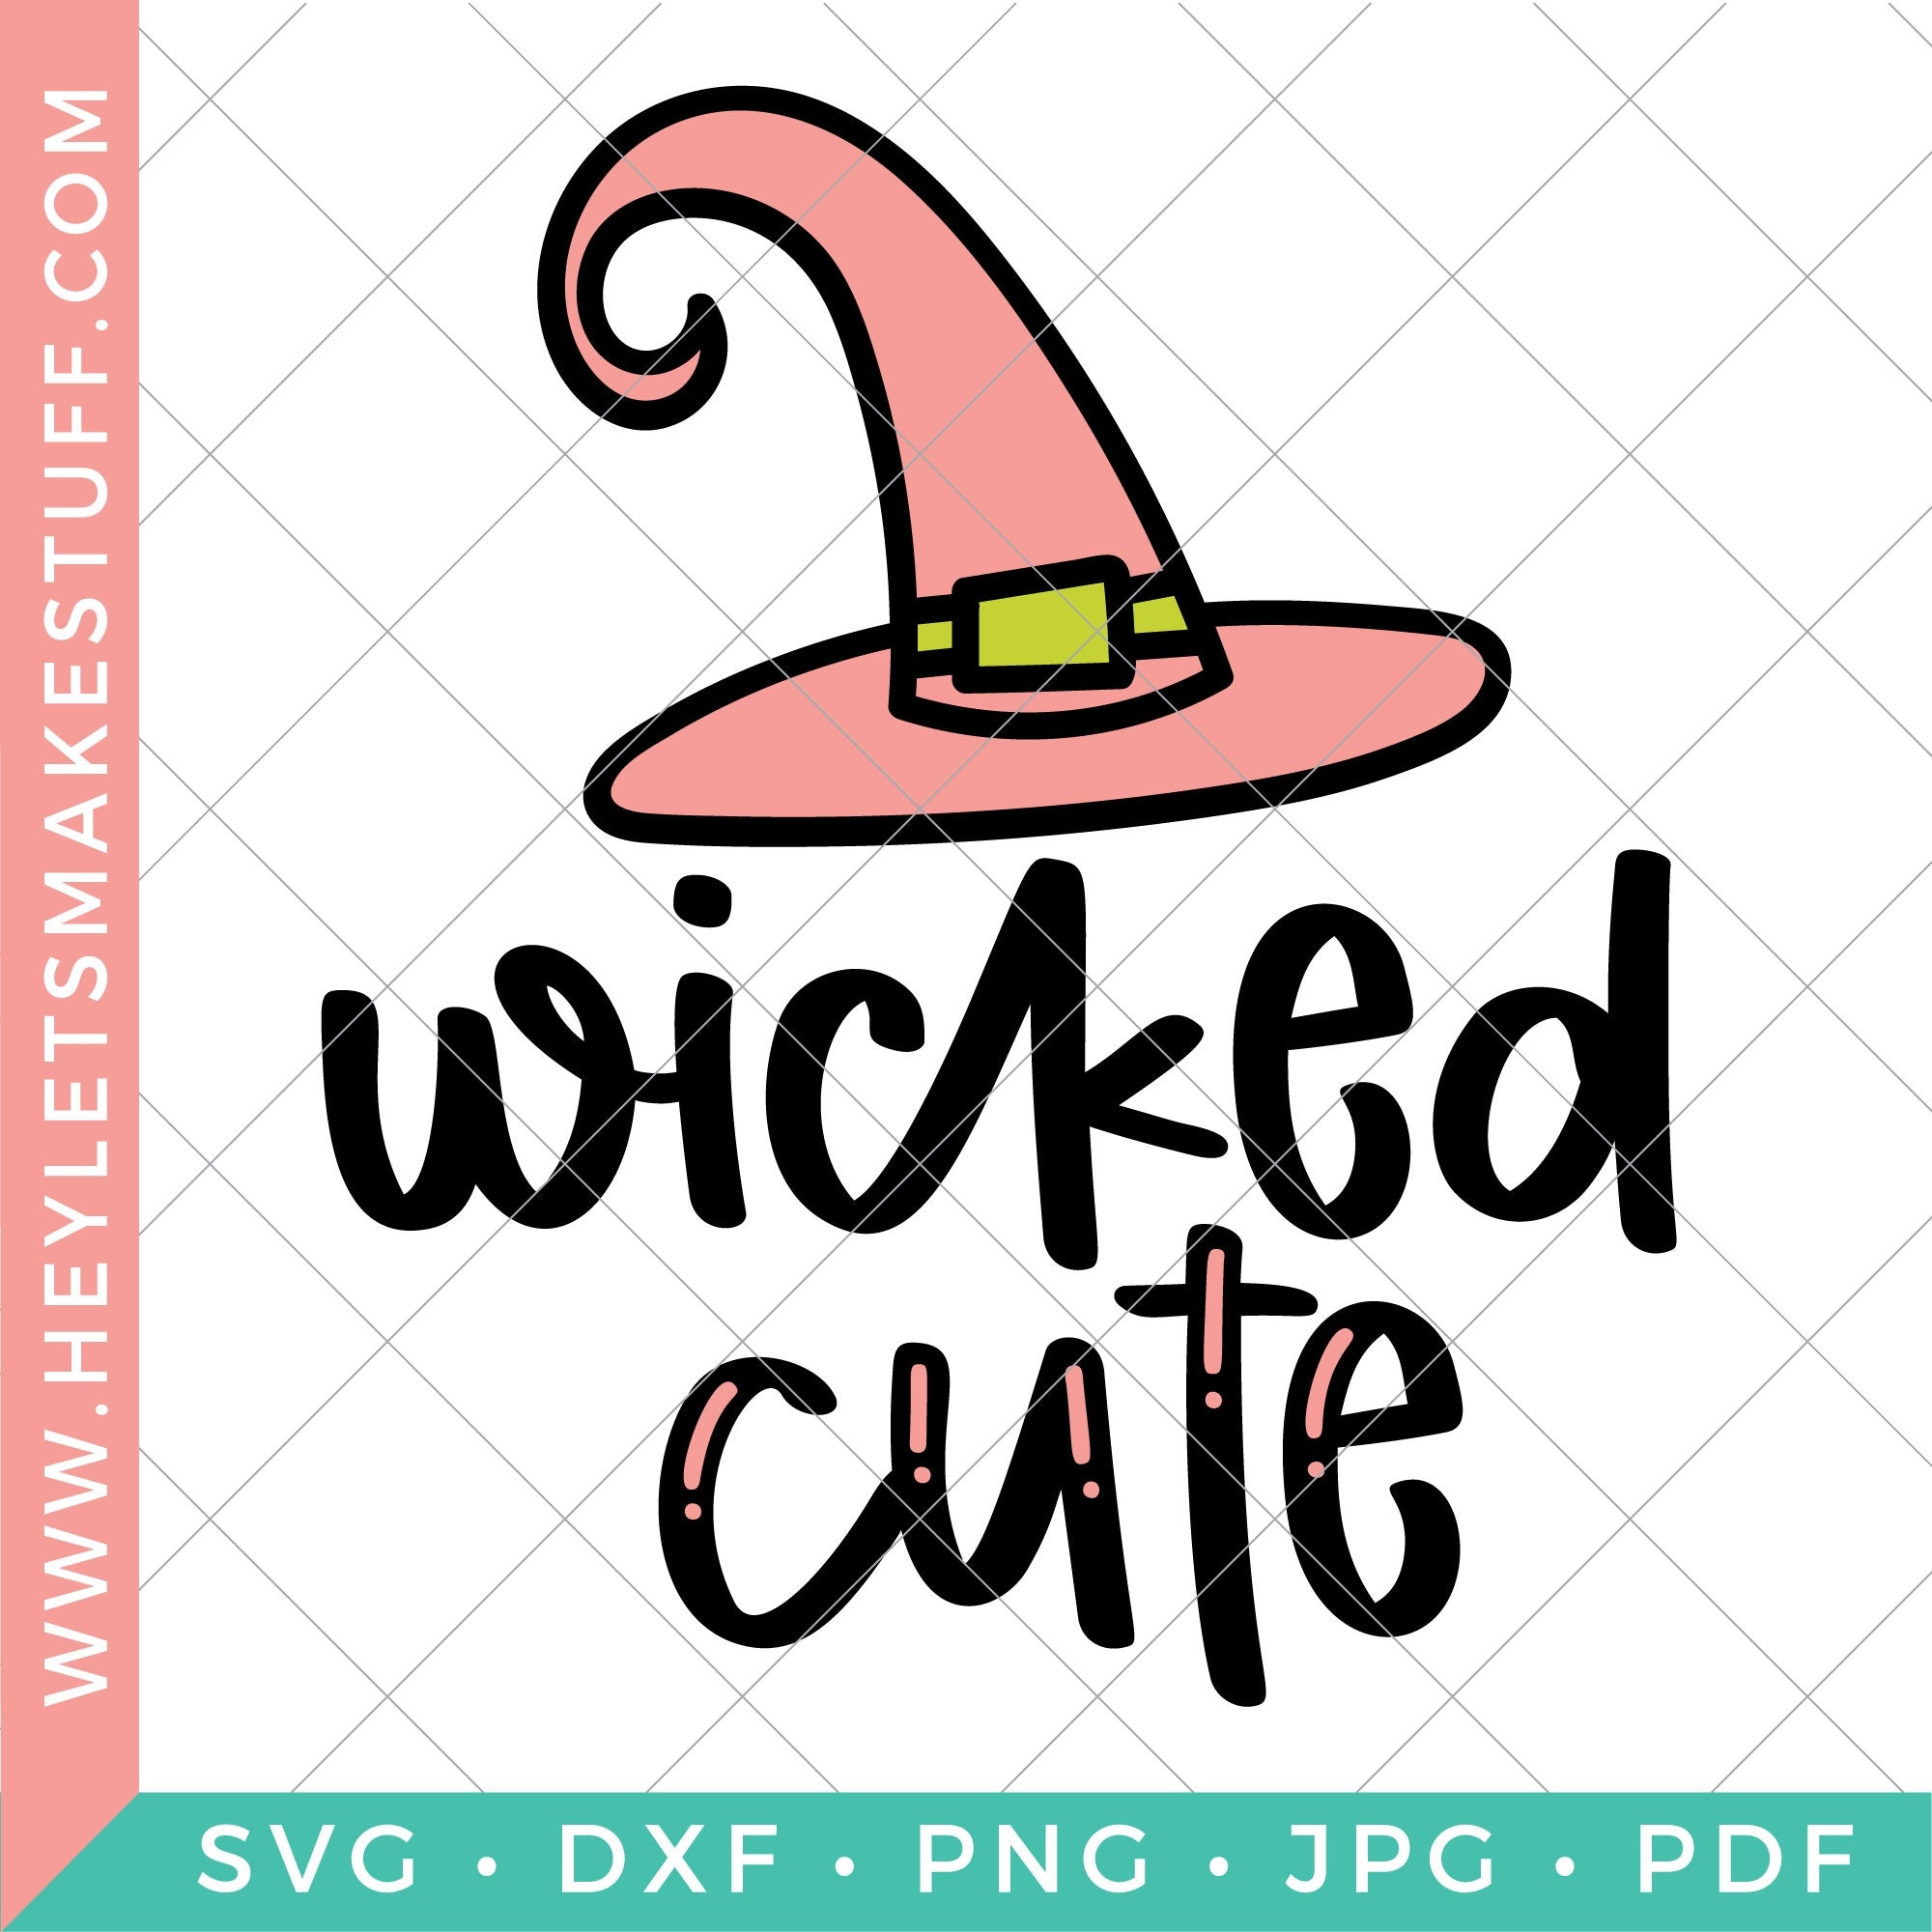
Wicked Cute - Club
Zip includes: SVG, DXF, PDF, JPG, and PNG. Can be cut on a Cricut Maker, Cricut Explore, Cricut Joy, Silhouette Cameo, or other machines that use these types of files. You may use these cut files and graphics for commercial use projects. Want help crafting with SVGs or your Cricut? Check out my SVG Resources + Popular Cricut Tutorials page!
Brand: Hey, Let's Make Stuff
Category: Arts & Entertainment > Hobbies & Creative Arts > Arts & Crafts > Art & Crafting Tools > Craft Cutting & Embossing Tools